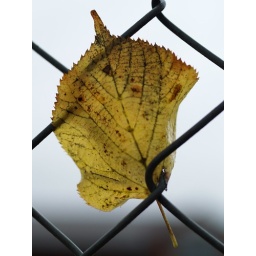
leaf caught in the playing field fence in Victoria Park, Glasgow